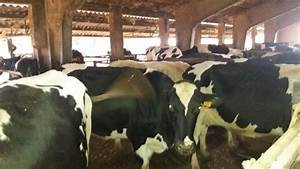
Label: cow